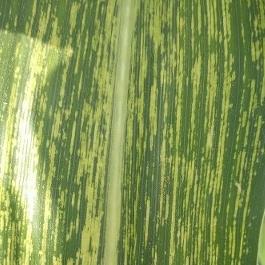
Crop: Maize
Condition: stripe-d